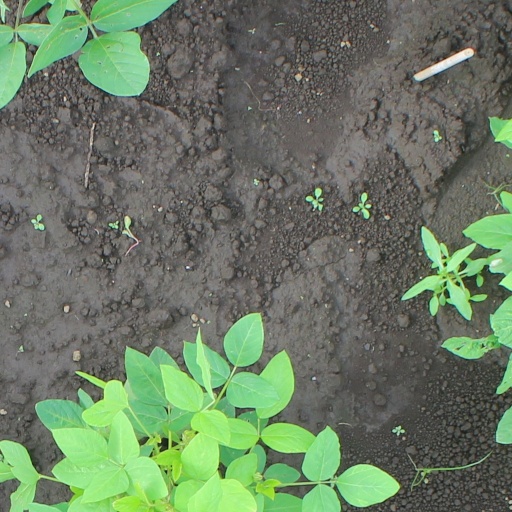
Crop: soybean